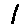
Label: 1